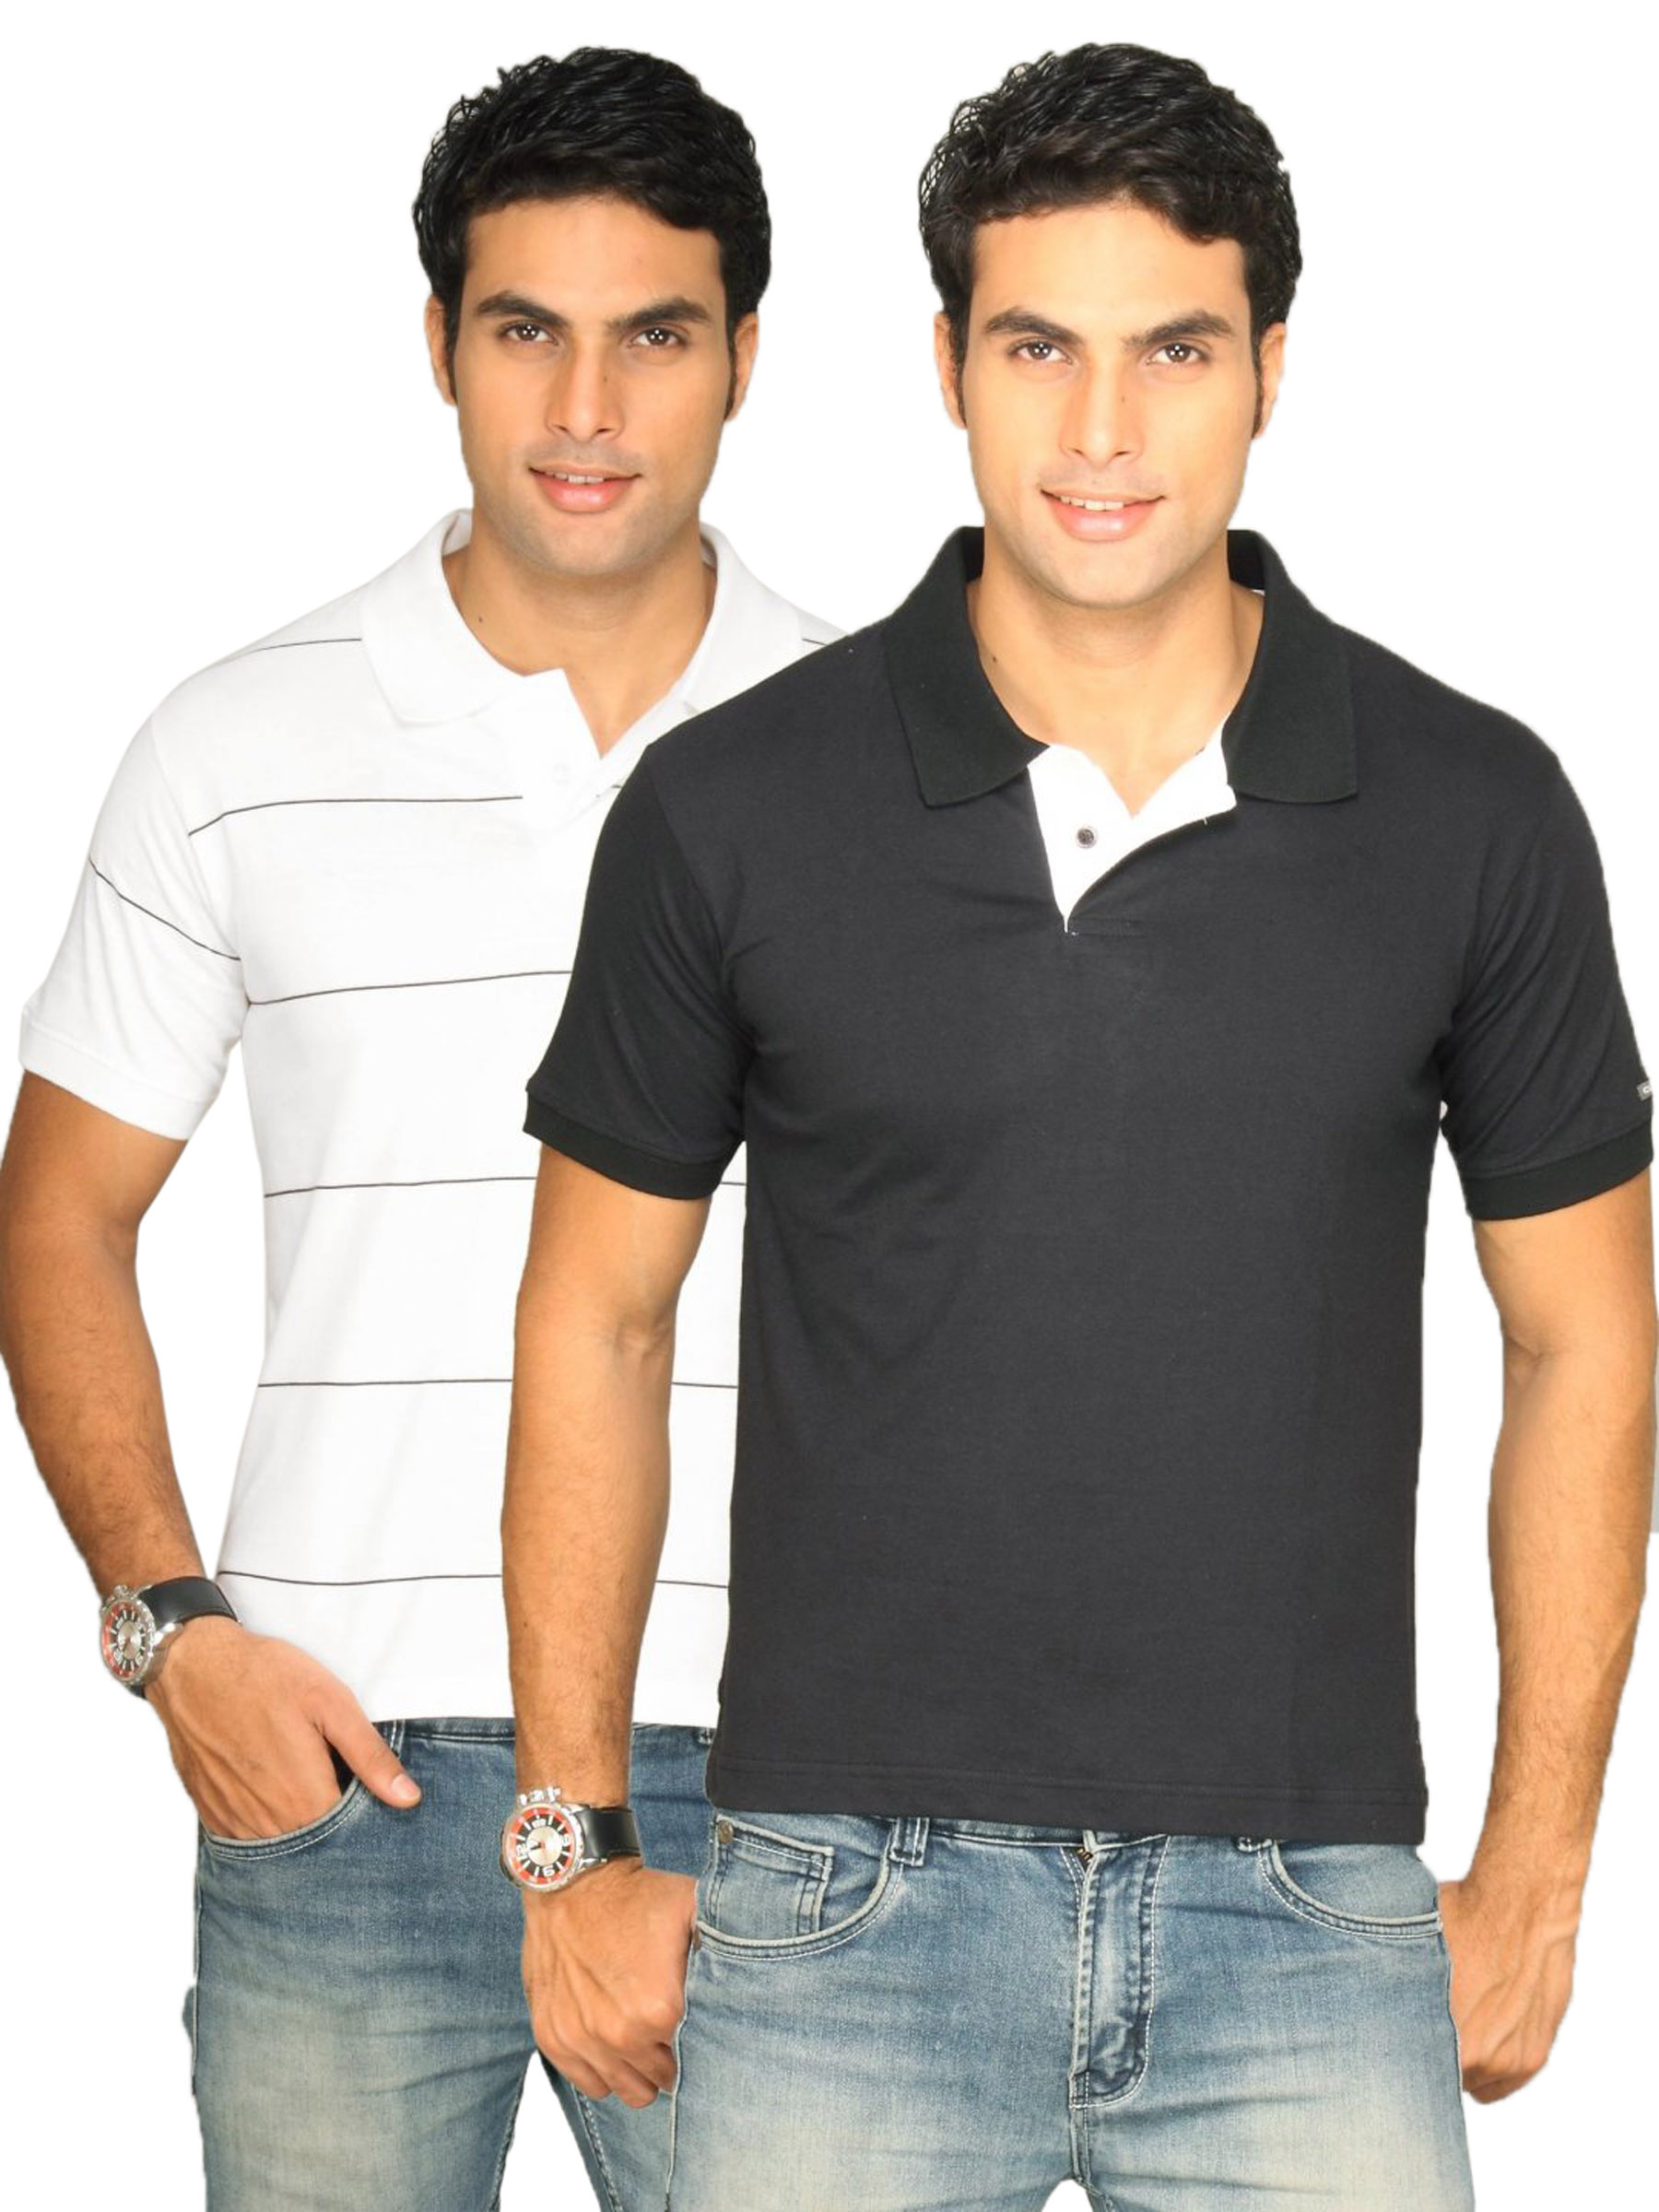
Classic Polo Men's Combo Pack of 2 Black And White T-shirt
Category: Apparel / Topwear / Tshirts
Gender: Men
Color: Black
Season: Summer 2011
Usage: Casual